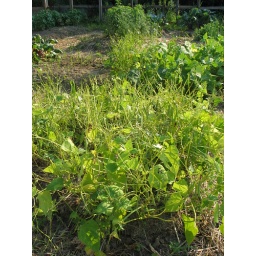
black and green beans devoured by groundhogs!